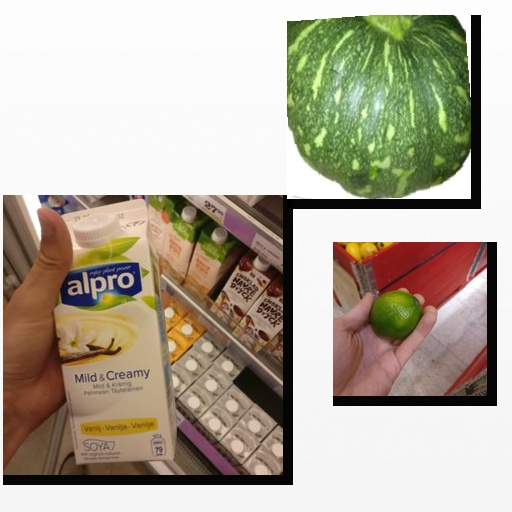
Food items: pumpkin, lime, vanilla_soyghurt